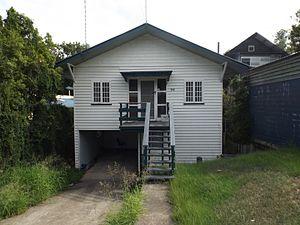
Vida Lahey est une artiste peintre australienne.